Fort Frederick (Albany)

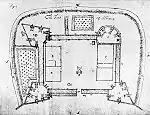
Fort Frederick in 1695

After the English takeover of New Netherland, including Beverwyck which became Albany, the Duke of York and of Albany (later James II & VII) required a permanent garrison to keep the peace in Albany; therefore Fort Frederick was built atop State Street Hill in 1676 to replace Fort Orange and guard the approaches to Albany from the west. Whereas Fort Orange was constructed more as a trading post along the Hudson River this new fort was designed to protect Albany from the Native Americans to the west and by overlooking the riverside community from atop a steep hill it was a constant reminder of English rule over the dominant Dutch population. The fort was located at the intersection of Lodge and State streets, construction began in March and concluded in June. Originally a wooden stockade, it consisted of two small buildings surrounded by a stockade, Ensign Silvester Salisbury was the first commander of the fort. The fort became property of the English Crown when the Duke of York and of Albany became King James II & VII.